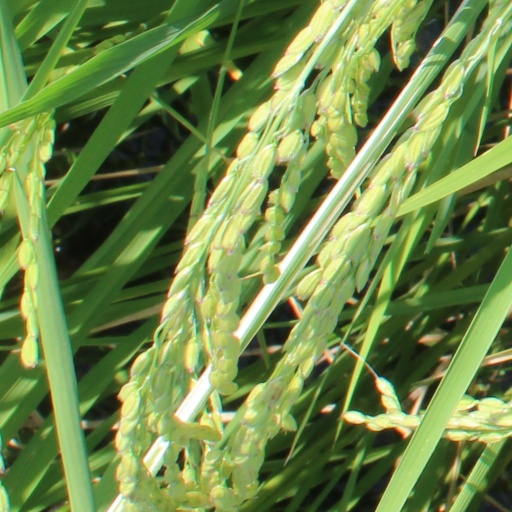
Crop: rice